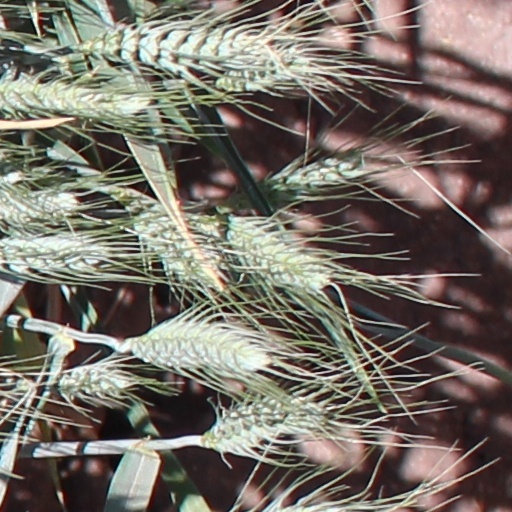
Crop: wheat